Unforgiven War

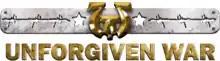

Unforgiven War is a free text/browser-based massively multiplayer online role-playing game developed by Nvinium Games. The game is set in current times, where the world is engulfed in conflict and peace is hanging by a thread. Players enter the game as a new recruit into boot camp, where they train their characters by doing missions and learning new and different military positions and jobs. Players can play alone or join a platoon.